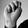
ASL letter: N